Thai typography

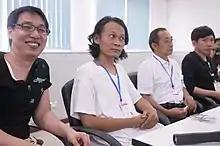
Pairoj Teeraprapa (2nd from left) and Parinya Rojarayanond (right-most), among other type designers at a design competition in 2011

The 1970s brought dry-transfer lettering, introduced to Thailand by DHA Siamwalla through a partnership with Mecanorma of the Netherlands. Compatibility with the new offset-printing technology helped boost its popularity for creating display lettering in advertising, news printing, and the creation of political materials, especially during the 1973–1976 democracy movement. Most of the fonts were designed by Manop Srisomporn, who made a major innovation in the form of loopless characters, which abandoned conventional letter shapes for simple, minimalist forms. The best known of these typefaces, Manoptica, was designed to invoke the characteristics of the sans-serif typeface Helvetica, and was released in 1973. The style, widely perceived as modern and trendy, became extremely popular, especially in advertising, and remains so to the present.